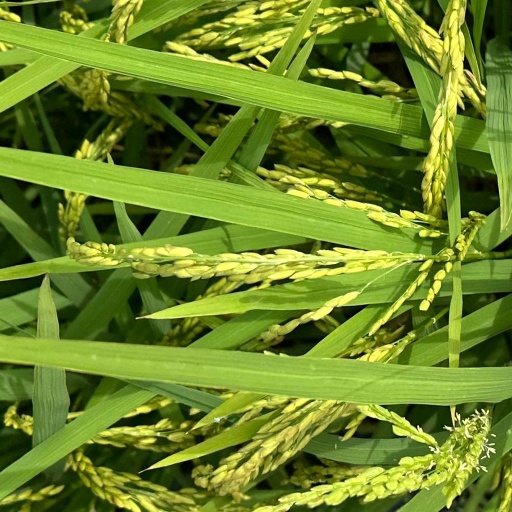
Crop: rice